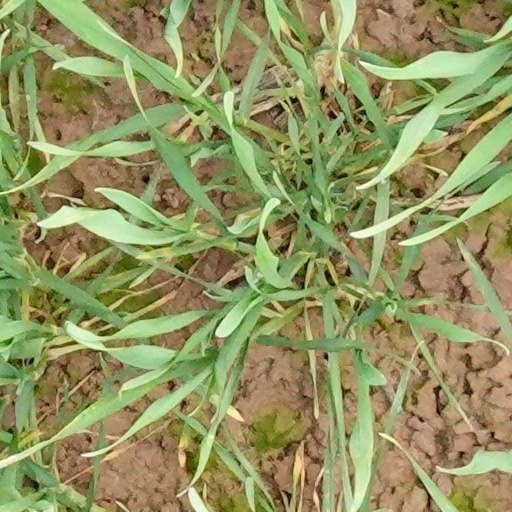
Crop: wheat